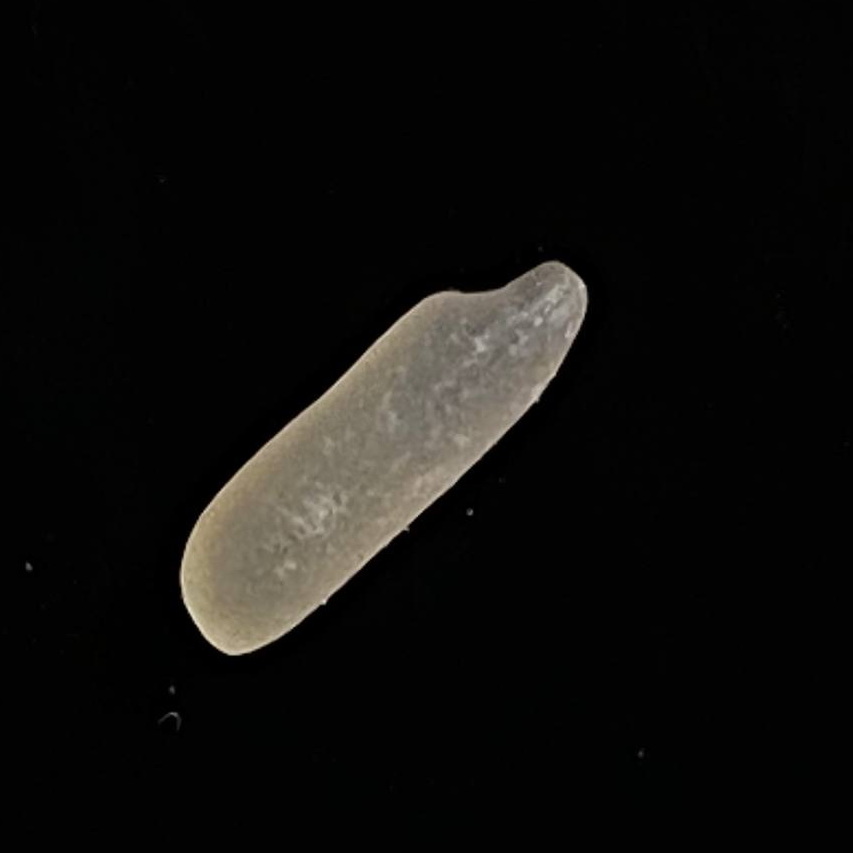
Rice variety: BR28